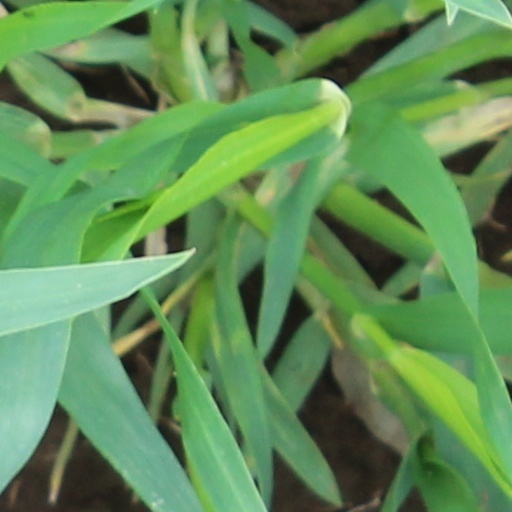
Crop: wheat